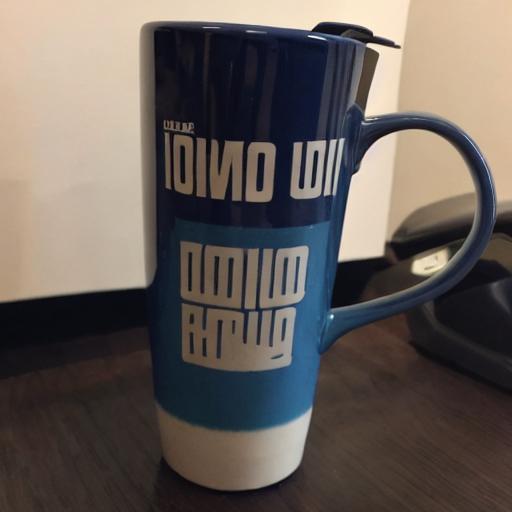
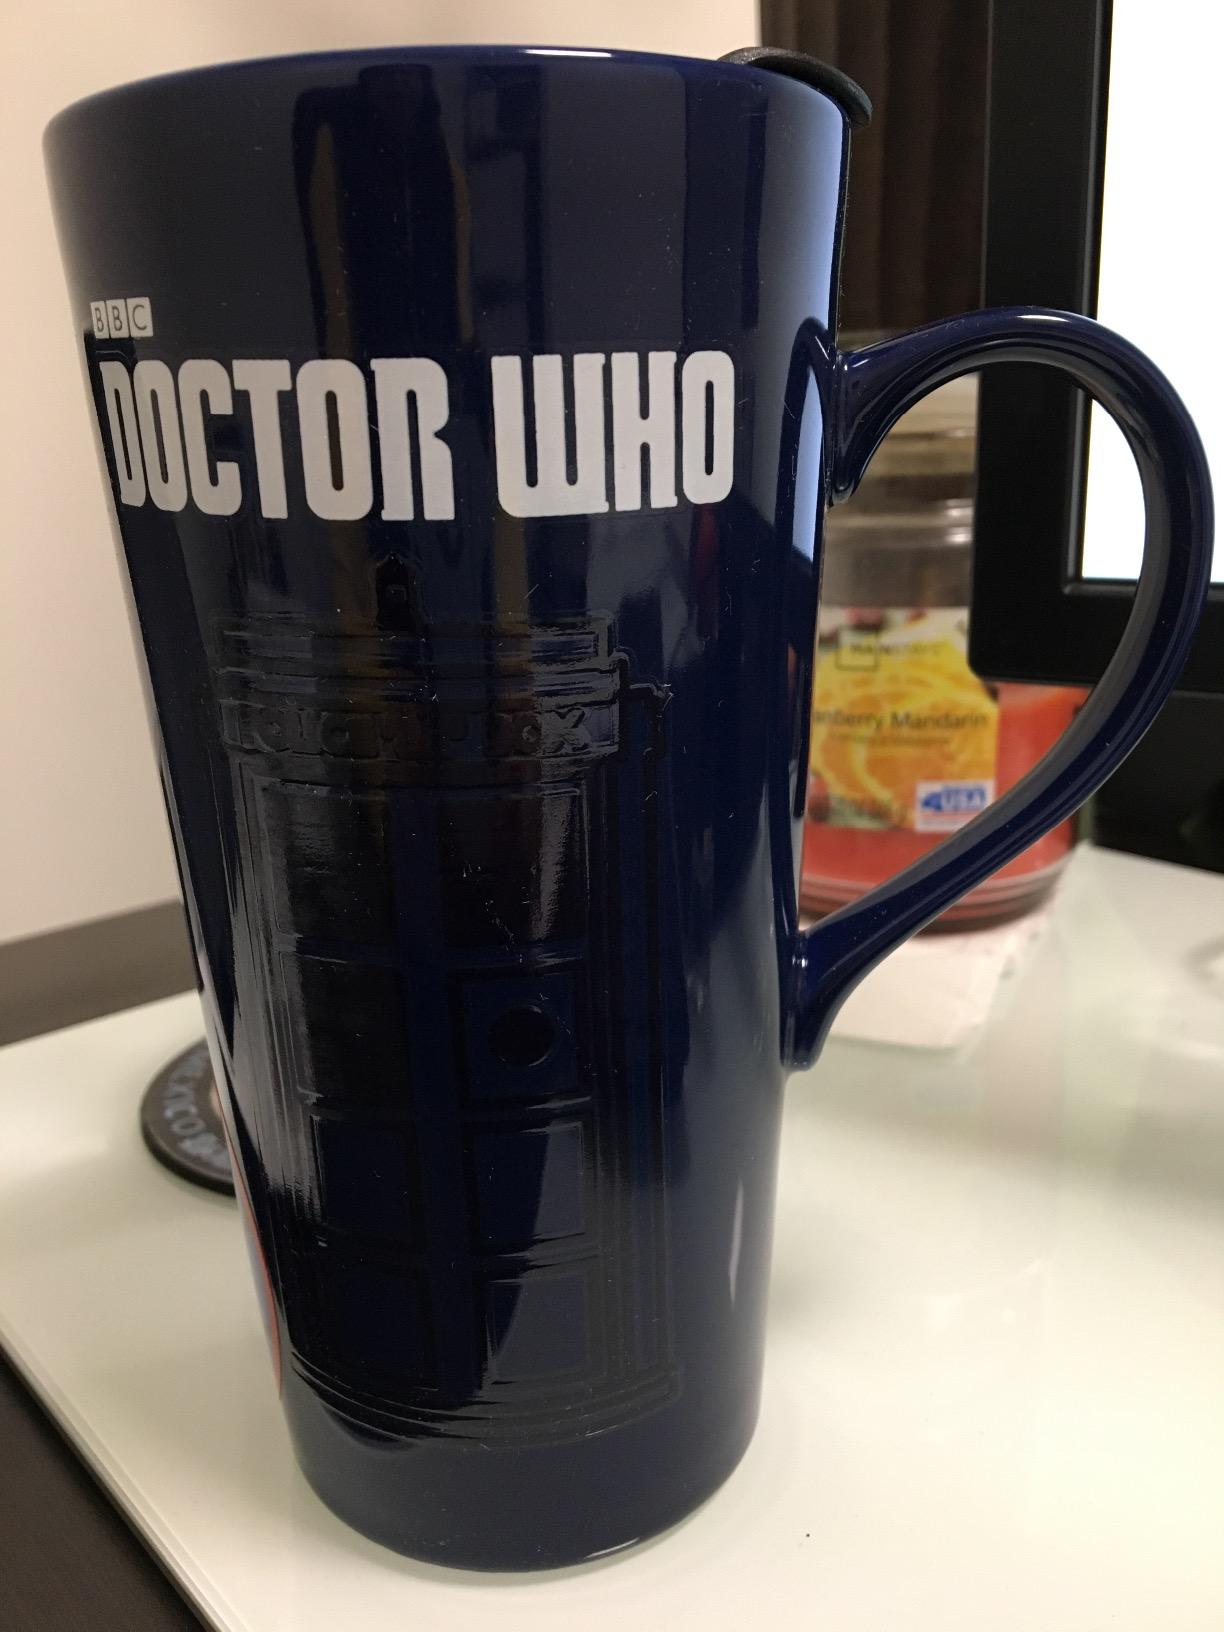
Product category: items_mug
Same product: no